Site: brandenburg
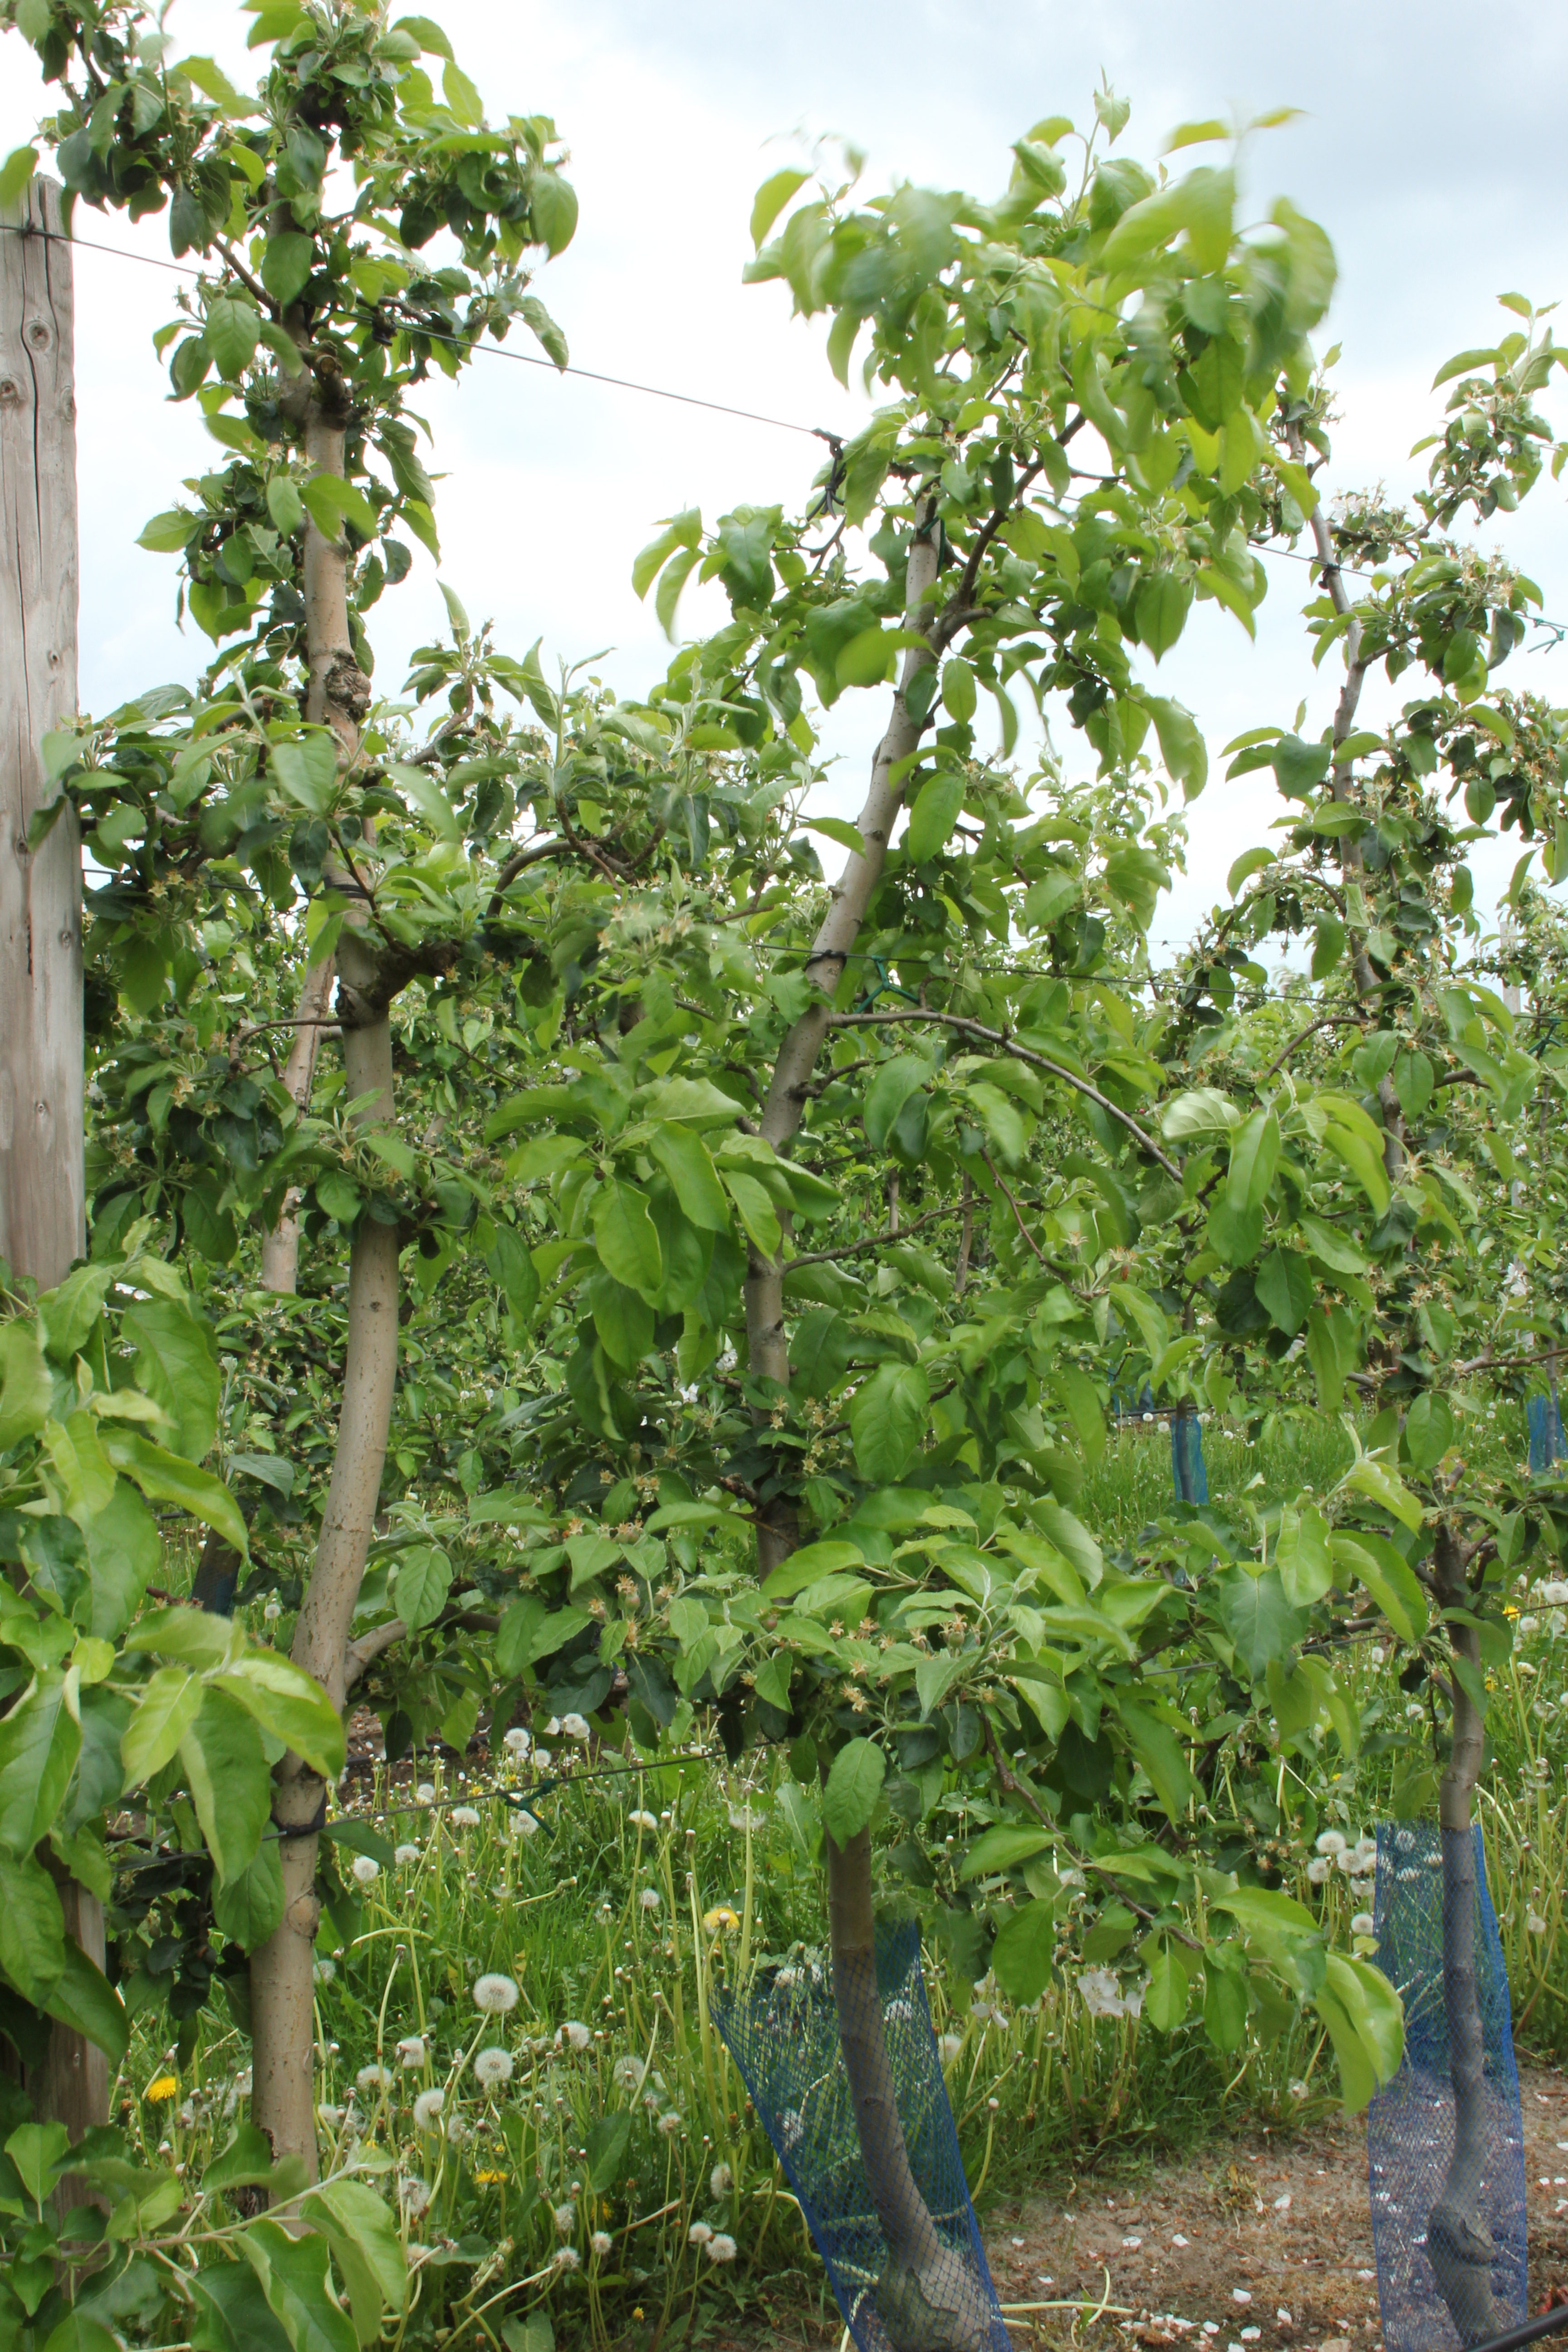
Growth stage (BBCH 67): Flowering